Bonnie J. Dunbar

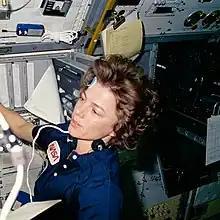
Preparing to perform bio-medical test on the STS-61-A mission

On August 1, 1979, NASA announced another round of selections for astronaut candidates. There were 3,122 applicants. Once again Dunbar was a finalist, and she was asked to report for interviews and examinations on March 24, 1980. This time she got a call from Abbey asking if she would like to move her office down the hall (where the astronauts were). Her selection as one of the 19 astronaut candidates in NASA Astronaut Group 9 was announced on May 29, 1980. She was one of six civilians selected in the group, three of whom were JSC employees.